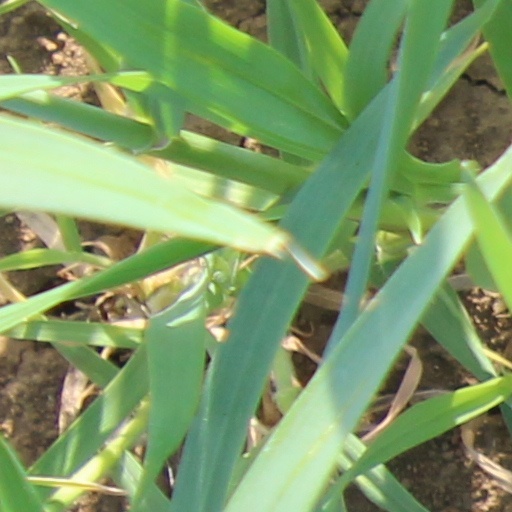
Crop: wheat